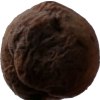
Label: peach